Adscombe Chapel

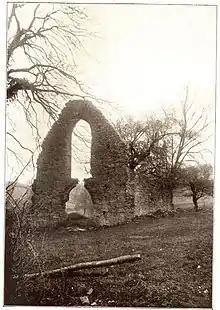
Ruins of the Chapel at Adscombe in about 1903

The Chapel was built of local Devonian sandstone and the bases of substantial buttresses can be seen at the west end. The west window was framed in a simple carved stone surround. The chapel probably dates from the middle of the 13th century or the beginning of the 14th century.